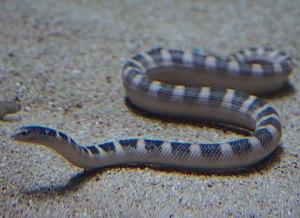
Un serpent aquatique est un serpent qui vit partiellement ou entièrement dans l'eau, que ce soit en eau douce ou en eau de mer. On comptabilise 153 espèces actuelles parmi six familles qui fréquentent plus ou moins régulièrement des milieux aquatiques d'eau douce. Du côté des serpents marins, il est recensé 70 espèces. Elles se répartissent dans toutes les écozones du monde, mise à part celle d'Antarctique.